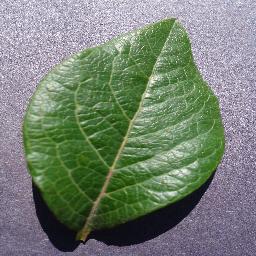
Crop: blueberry
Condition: healthy